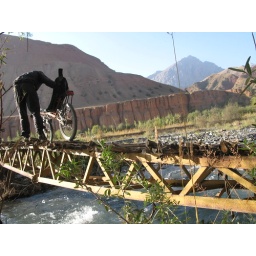
bringing the bike over a not too stable bridge